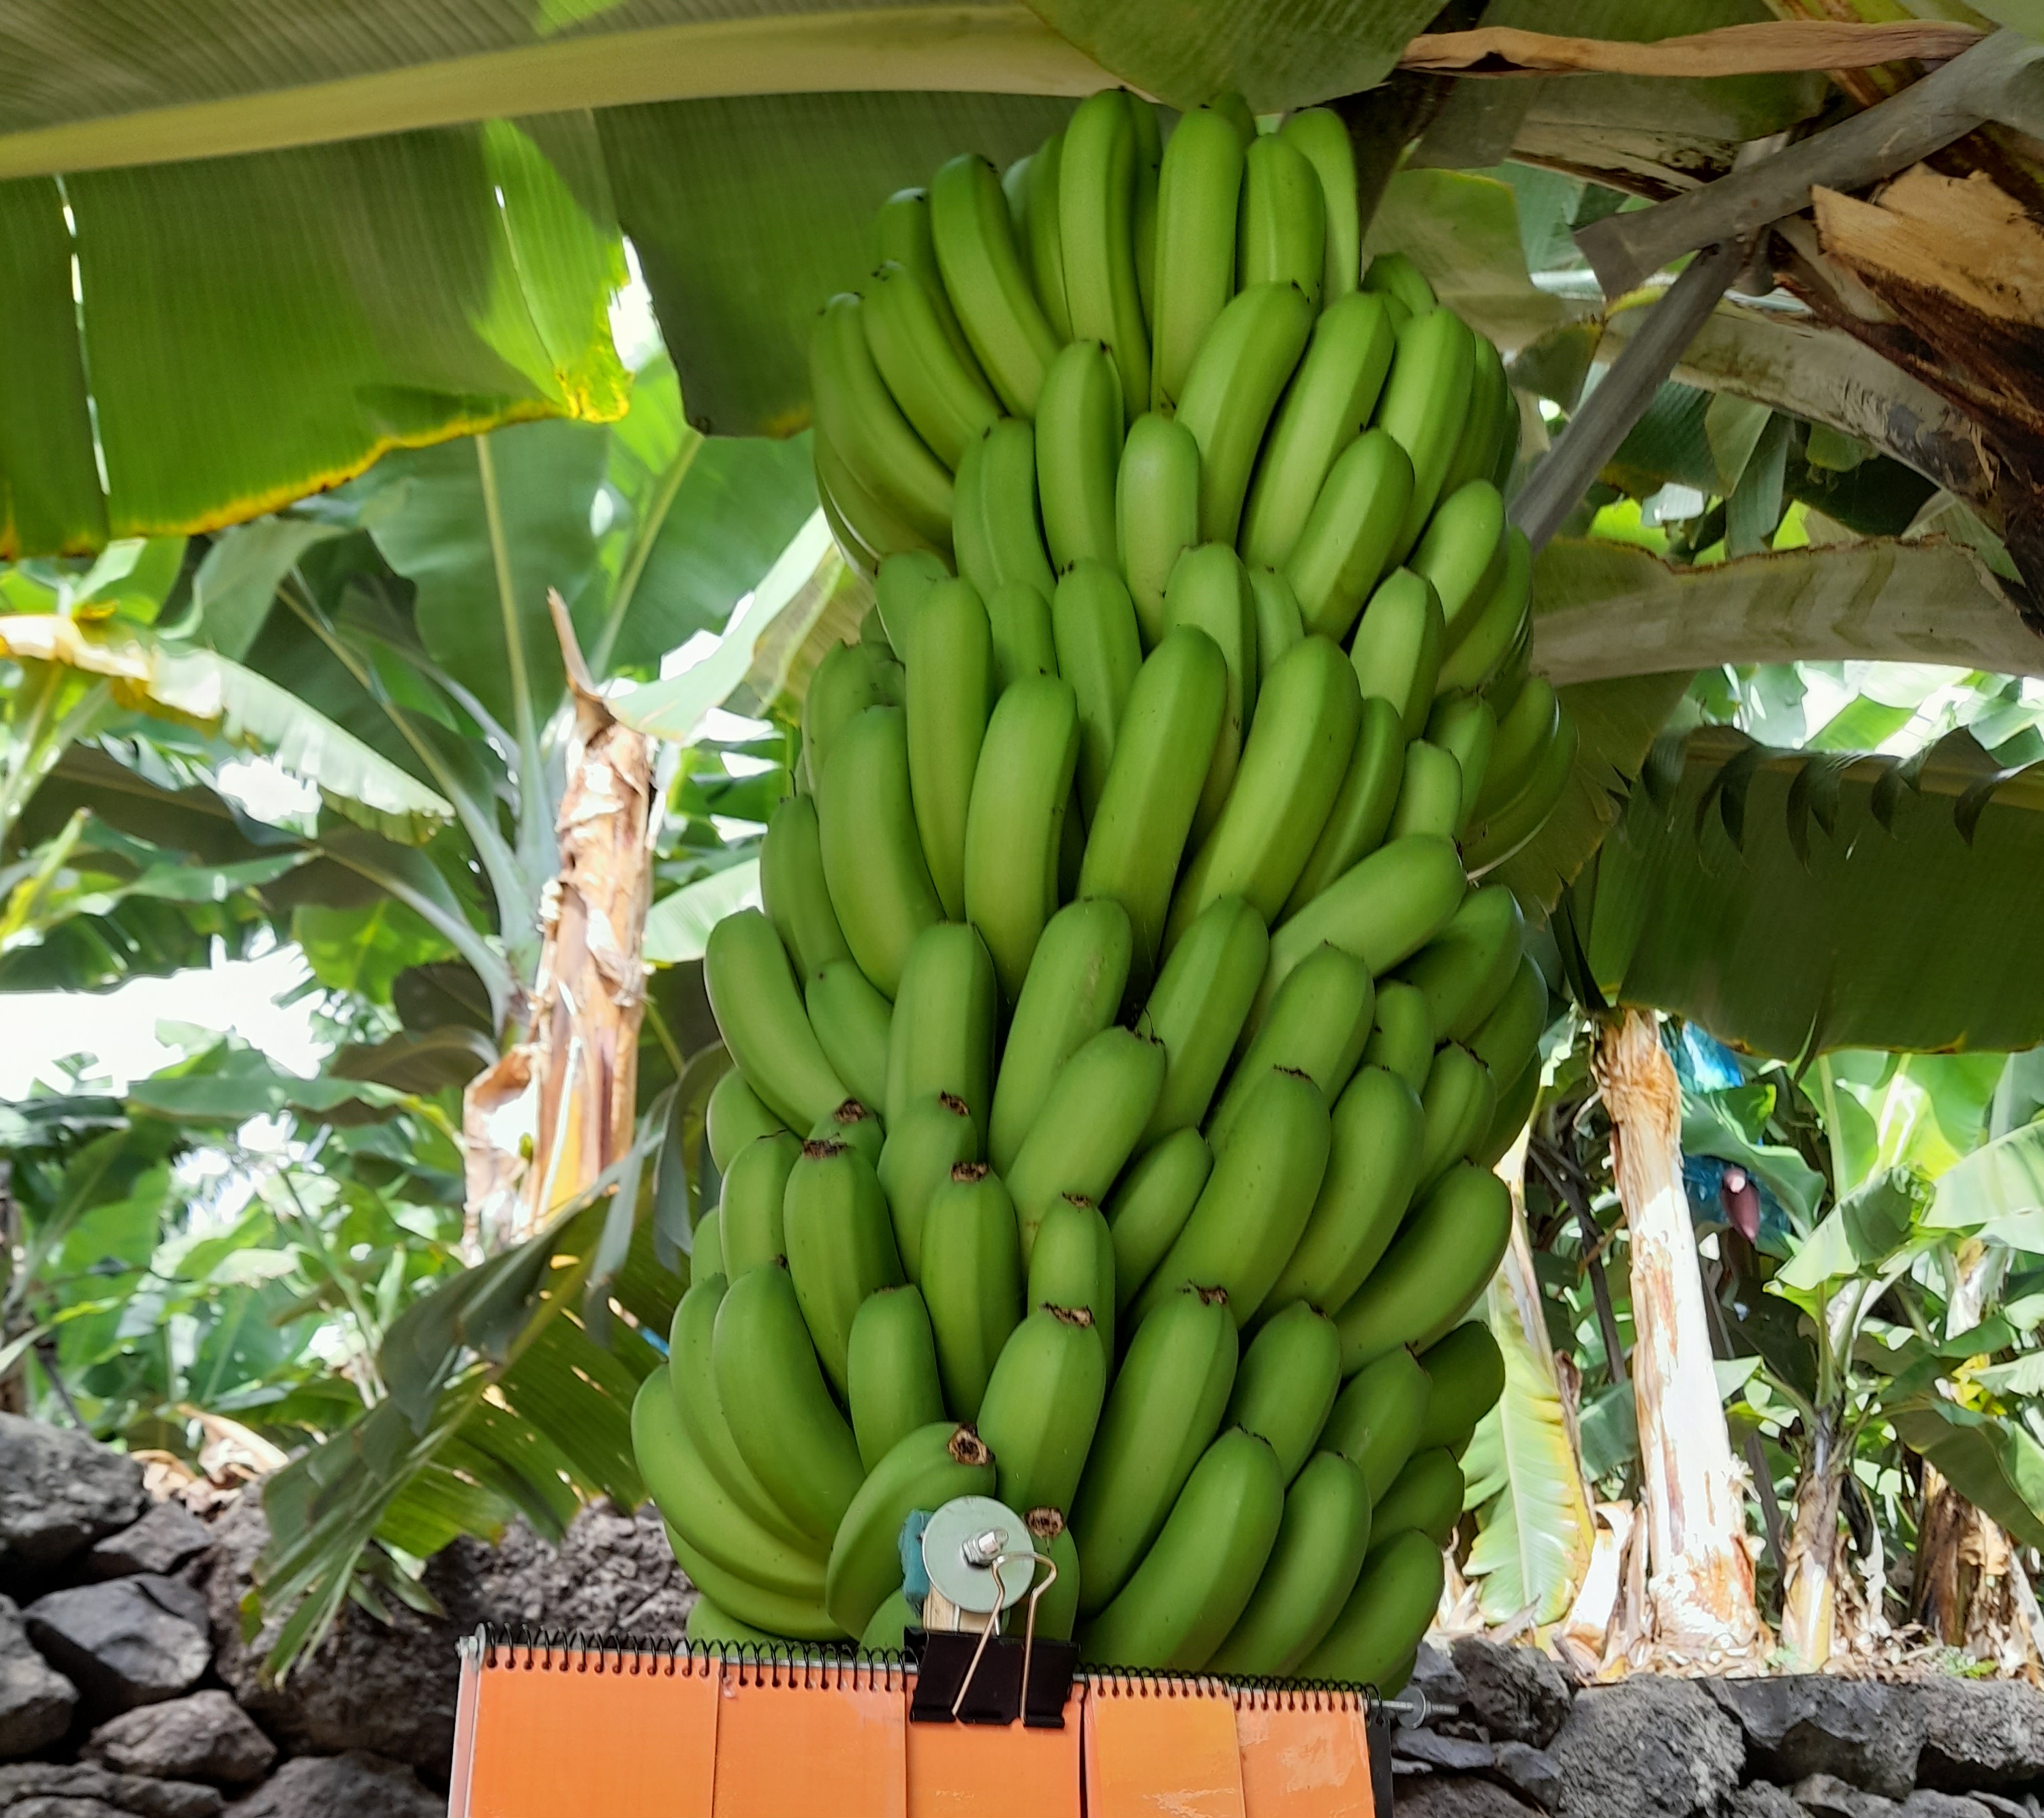
Label: Keep